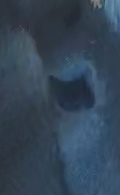
Face region: eyes (orbital_tightening_and_eye_area)
Pain indicator: moderately_present